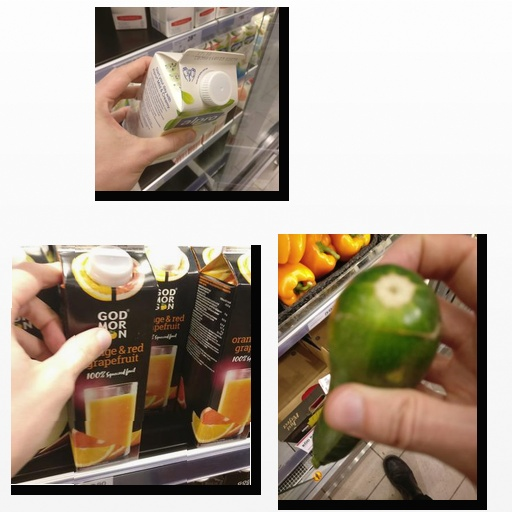
Food items: zucchini, soyghurt, orange_red_grapefruit_juice